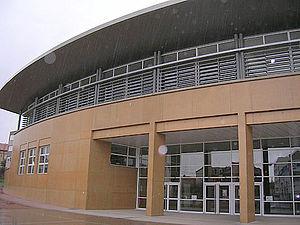
Roanne est une commune française située dans le département de la Loire, en région Auvergne-Rhône-Alpes.